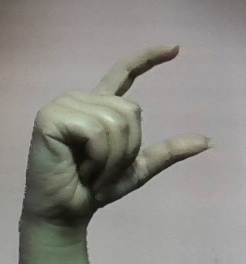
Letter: dal